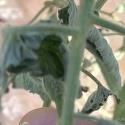
Crop: Tomato
Condition: bacterial-floundering-d